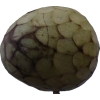
Label: cherimoya